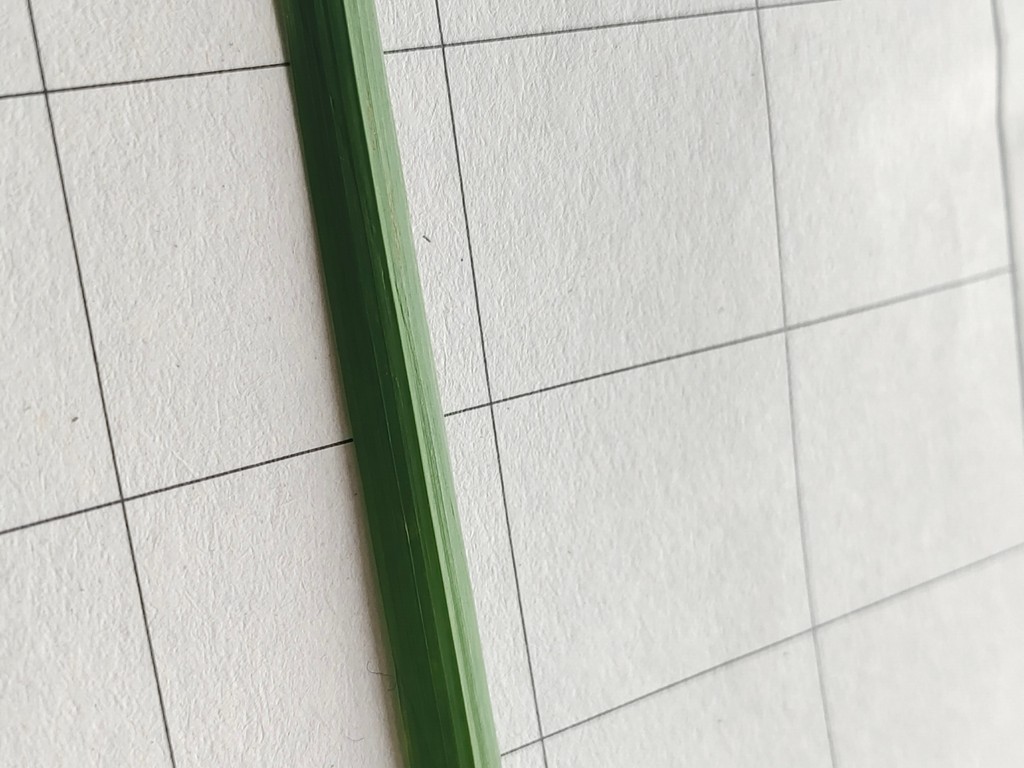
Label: Healthy